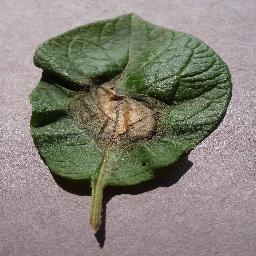
Label: Potato___Late_blight